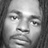
Emotion: neutral